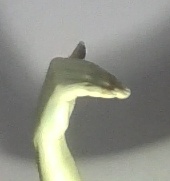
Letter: khaa